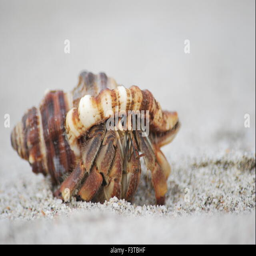
hermit crab on a beach